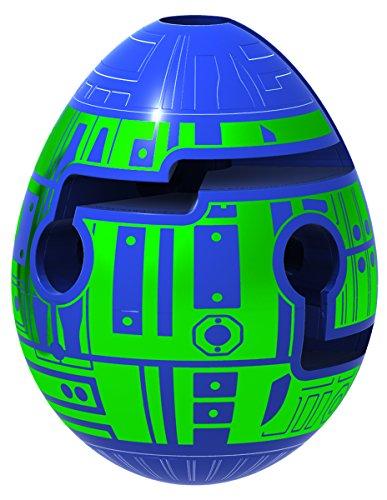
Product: BePuzzled Smart Egg Robo Puzzle
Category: Toys & Games | Puzzles | Brain Teasers | Assembly & Disentanglement Puzzles
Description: The Smart Egg Labyrinth Puzzles from BePuzzled are unique brain teasing challenges with endless variations.
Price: $6.11
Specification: ProductDimensions:3.5x4.2x2inches|ItemWeight:2.4ounces|ShippingWeight:2.4ounces(Viewshippingratesandpolicies)|DomesticShipping:ItemcanbeshippedwithinU.S.|InternationalShipping:ThisitemcanbeshippedtoselectcountriesoutsideoftheU.S.LearnMore|ASIN:B01J2NOAD8|Itemmodelnumber:30788|Manufacturerrecommendedage:8yearsandup